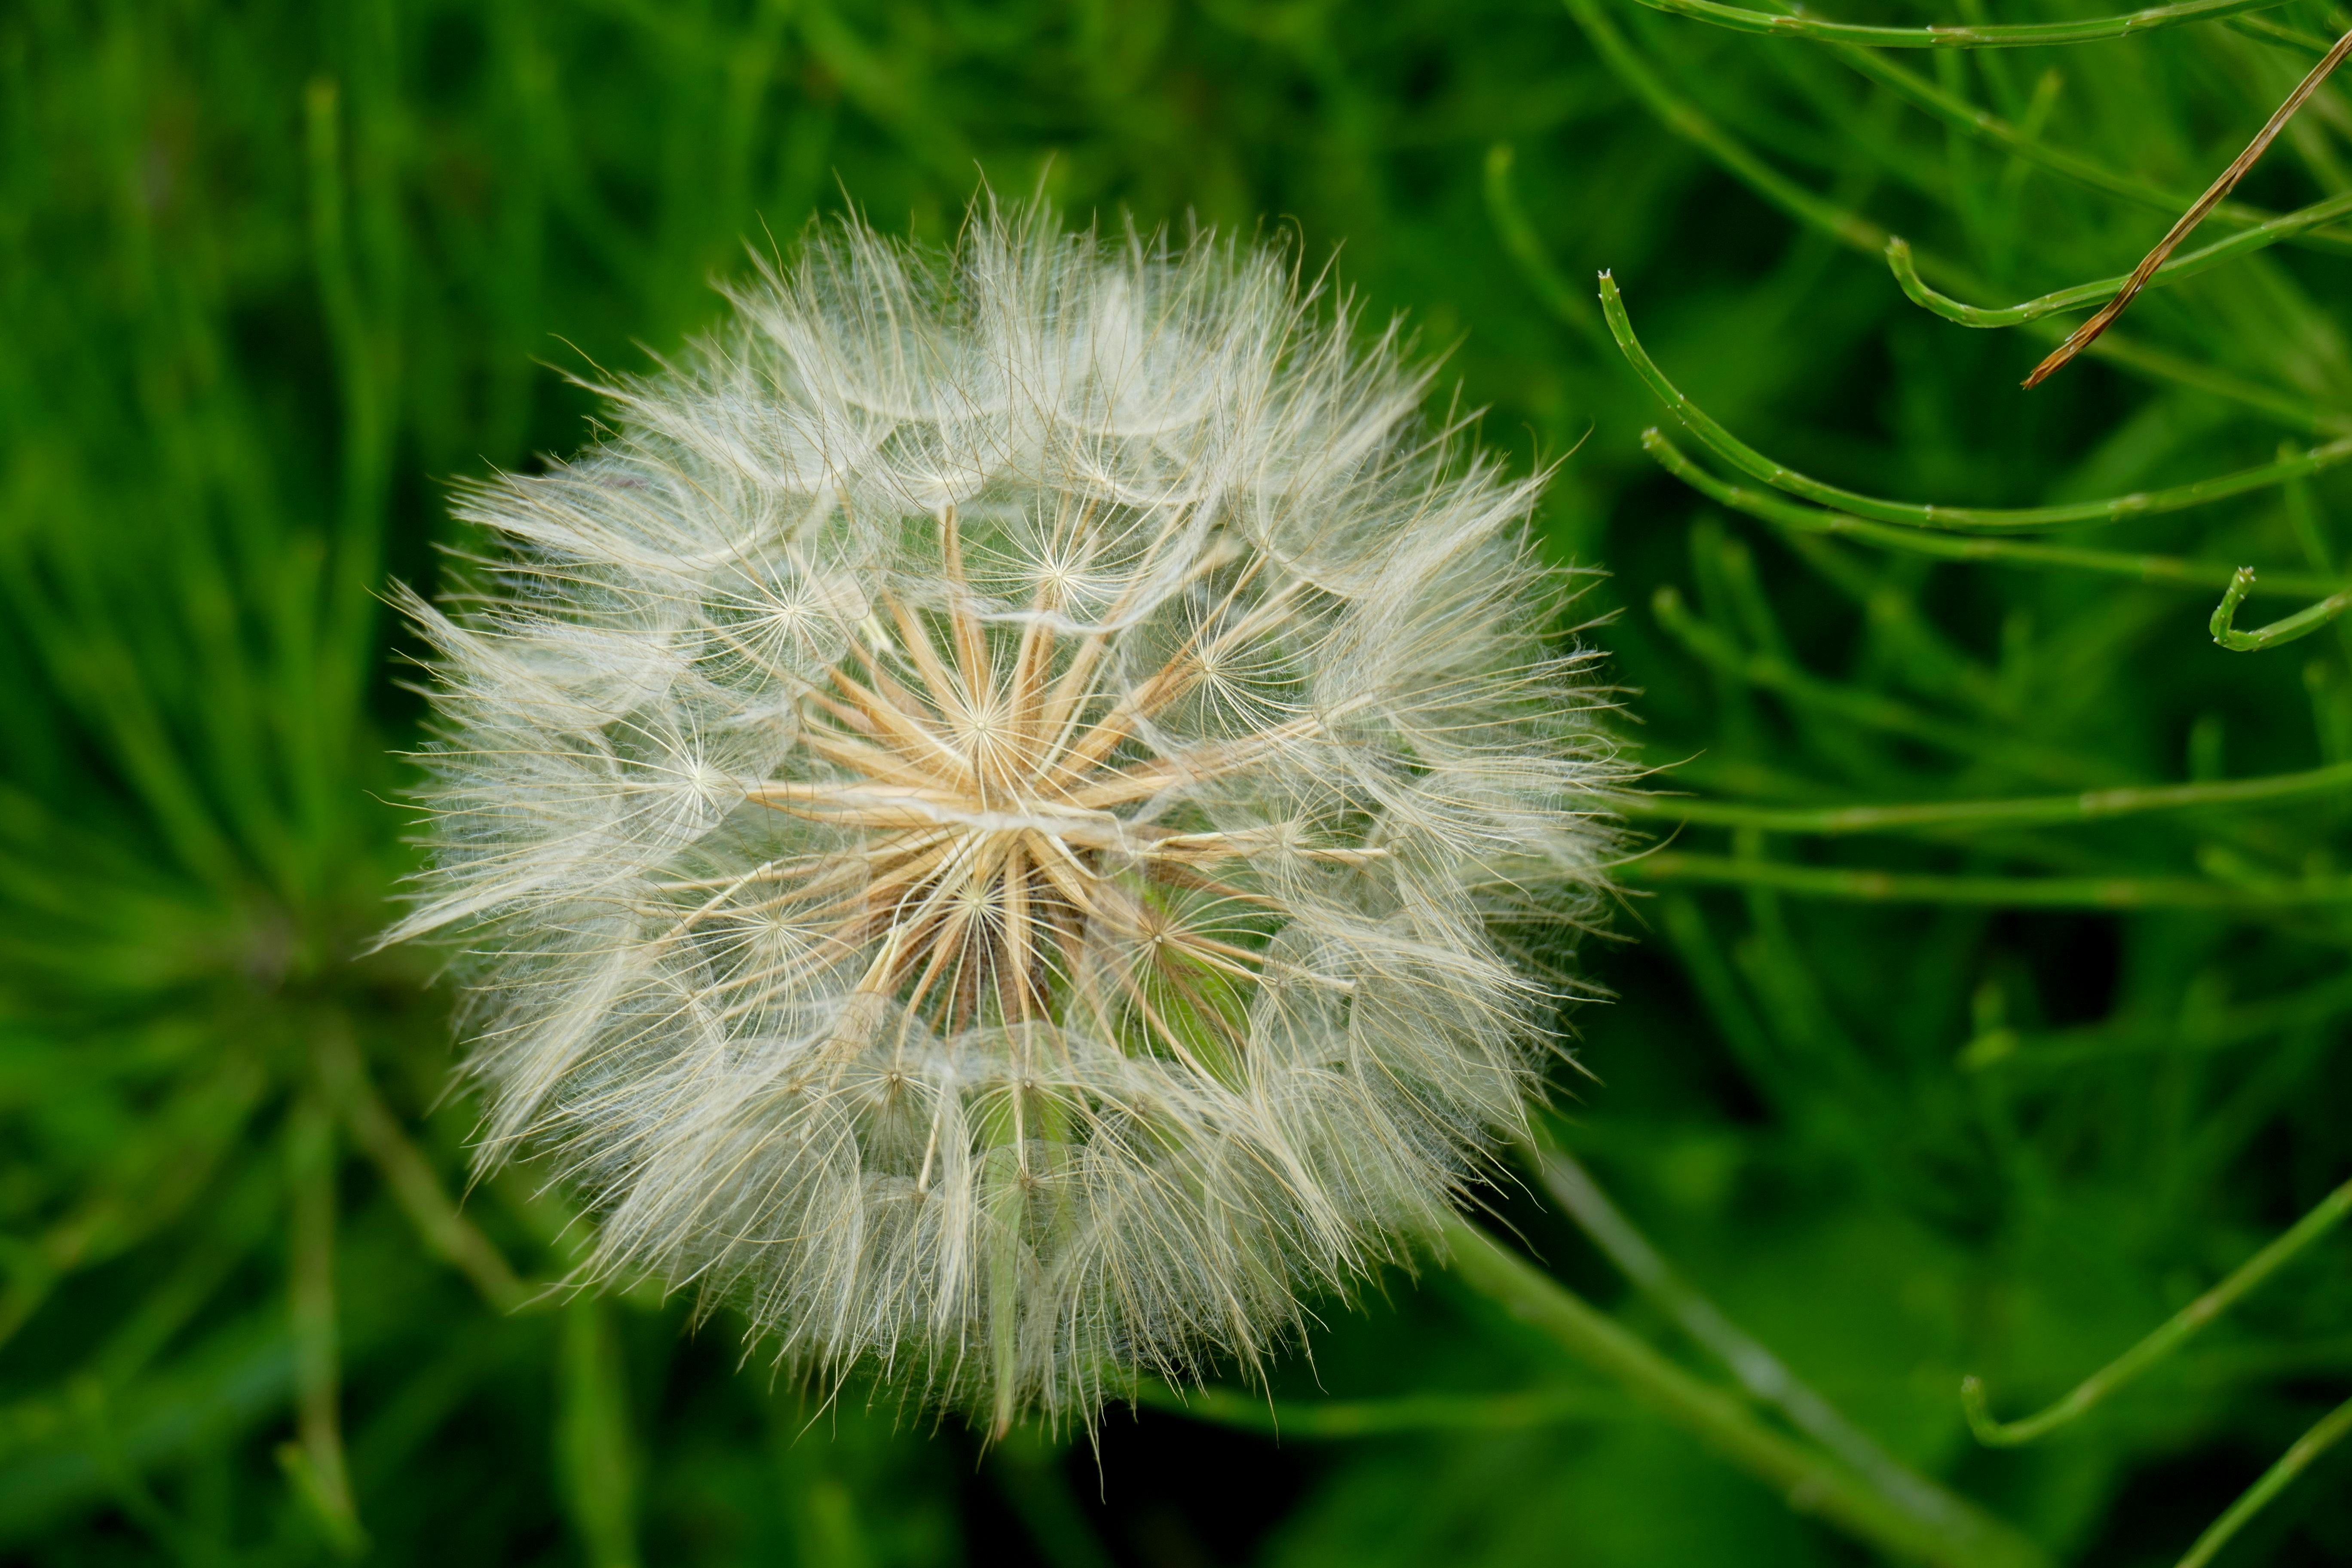
nature, grass, plant, white, field, photography, meadow, dandelion, prairie, flower, spring, green, botany, garden, flora, wildflower, flowers, close up, macro photography, flowering plant, daisy family, plant stem, land plant